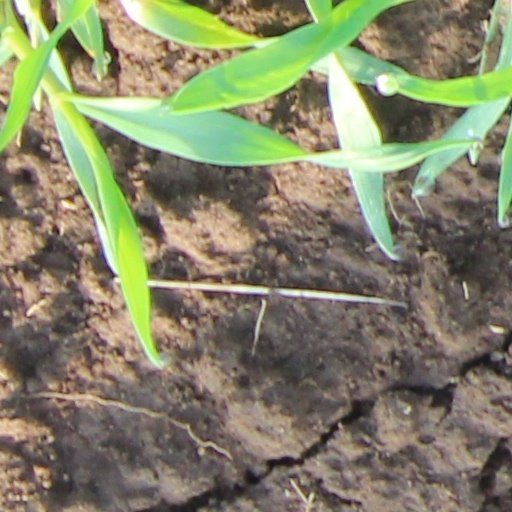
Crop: wheat